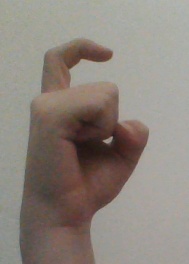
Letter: ra